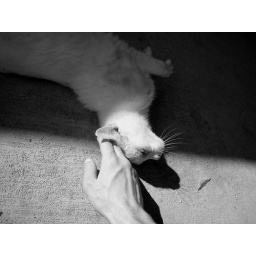
Just petting the family cat Jasper as he rolls around on the ground getting dirty ;-)